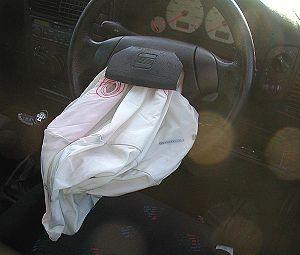
Un airbag, coussin gonflable de sécurité ou simplement coussin gonflable, est une membrane ou enveloppe flexible, dans laquelle un gaz est très rapidement injecté par une réaction chimique explosive, pour gonfler l'enveloppe et ainsi servir de coussin pour amortir un choc.